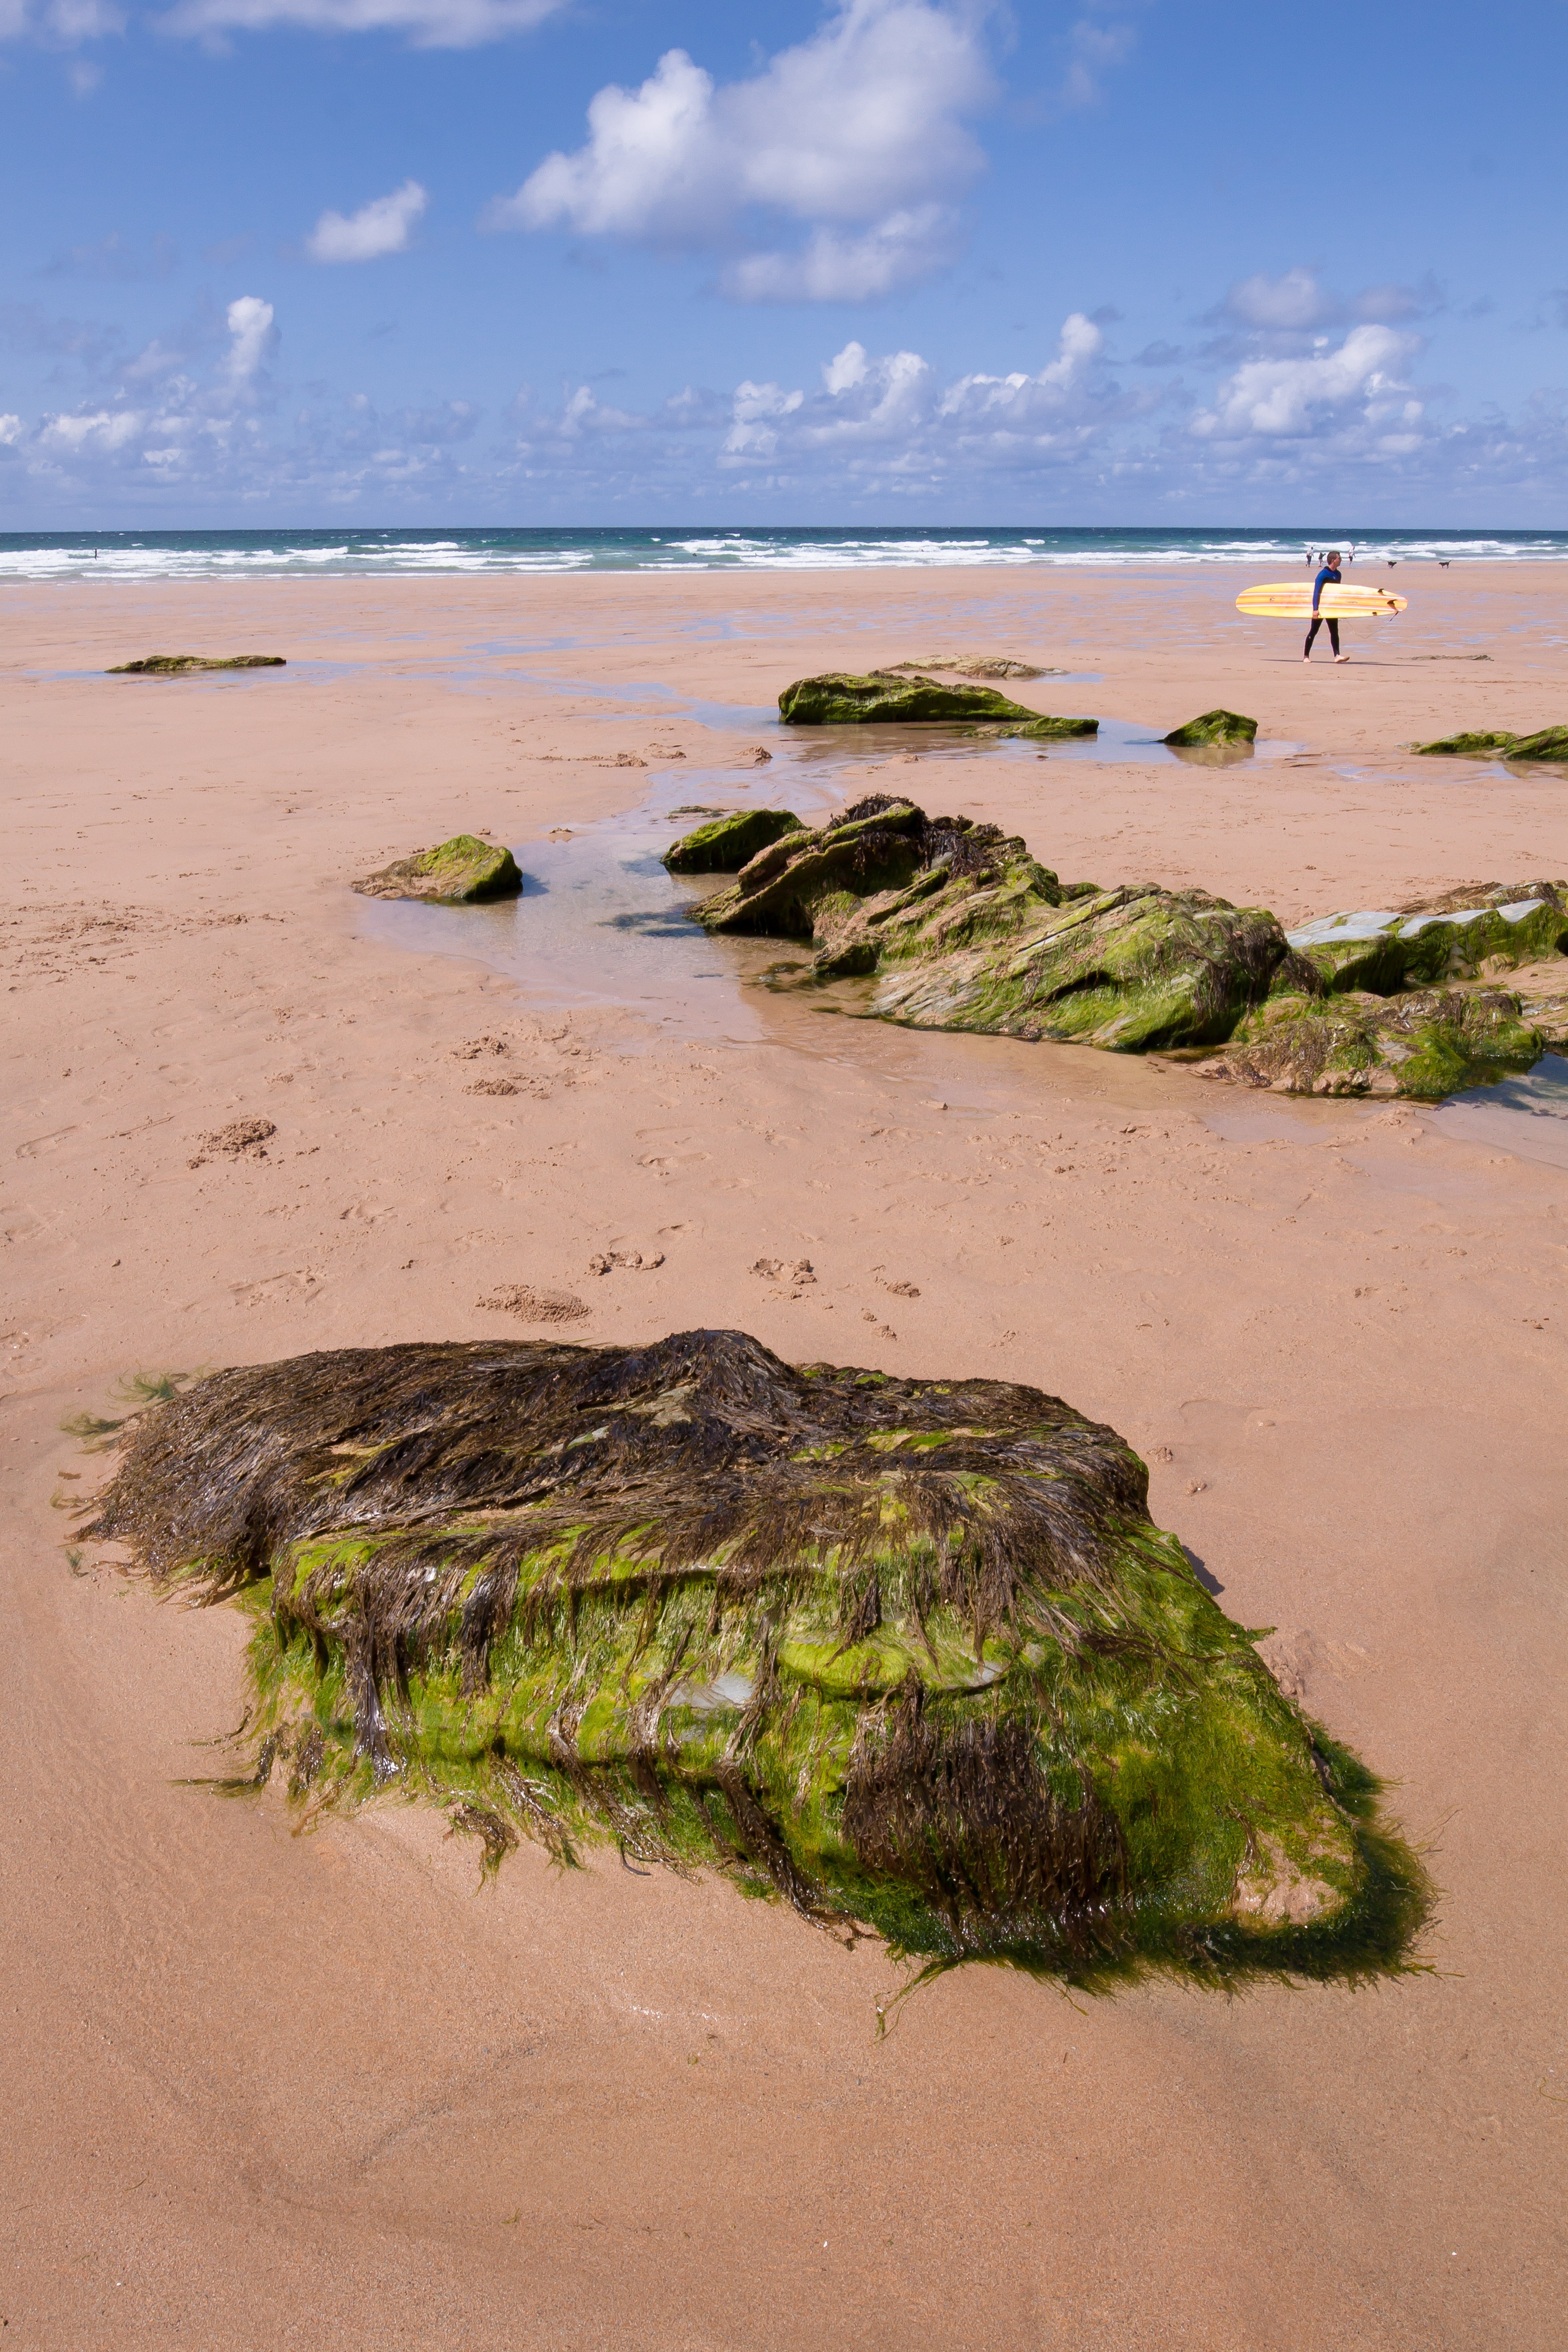
beach, landscape, sea, coast, water, nature, sand, rock, ocean, sky, shore, wave, lake, vacation, surfer, cliff, cove, seaweed, surfboard, holiday, bay, leisure, terrain, material, body of water, stones, clouds, holidays, atlantic, habitat, idyll, mirroring, cape, recovery, landform, sand beach, natural environment, geographical feature